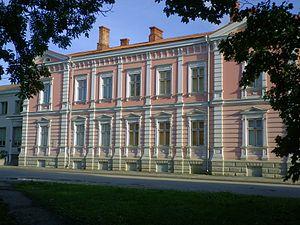
Cet article présente une liste non exhaustive de musées en Estonie.